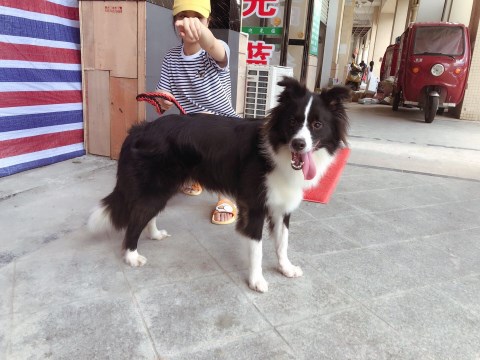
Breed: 2594-n000109-Border_collie